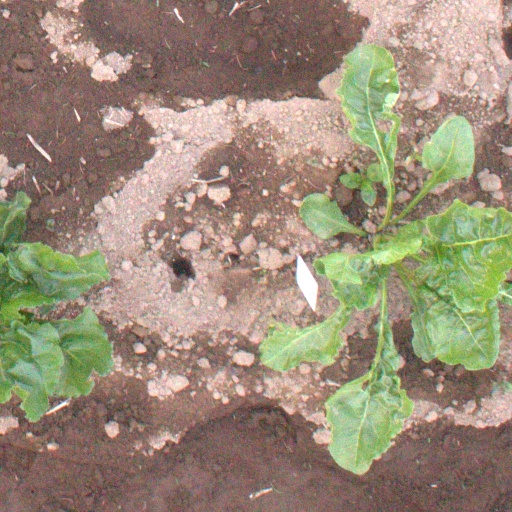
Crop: sugar beet